Cetinje

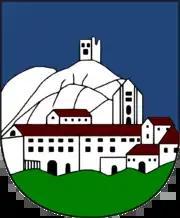
Coat of arms of Cetinje until 1945.

Many modern buildings designed for foreign consulates were built due to the newly established relations with various European countries, including the French, Russian, British, Italian and Austro-Hungarian consulates.